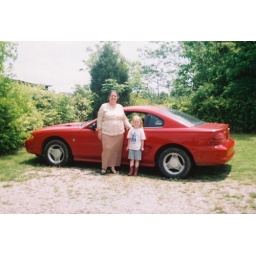
Rosalee and granddaughter, Josolyn, standing by her red Ford Mustang.